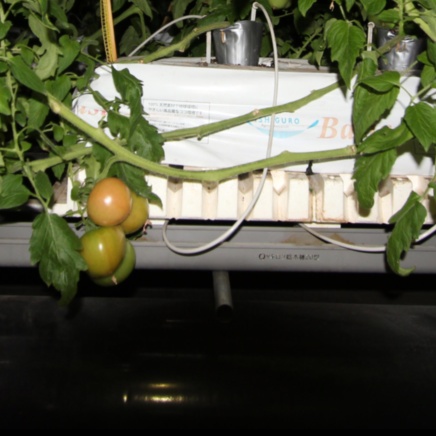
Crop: tomato